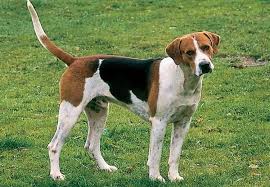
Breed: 223-n000074-English_foxhound